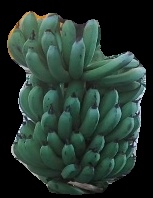
Variety: pachbale
Grade: grade2